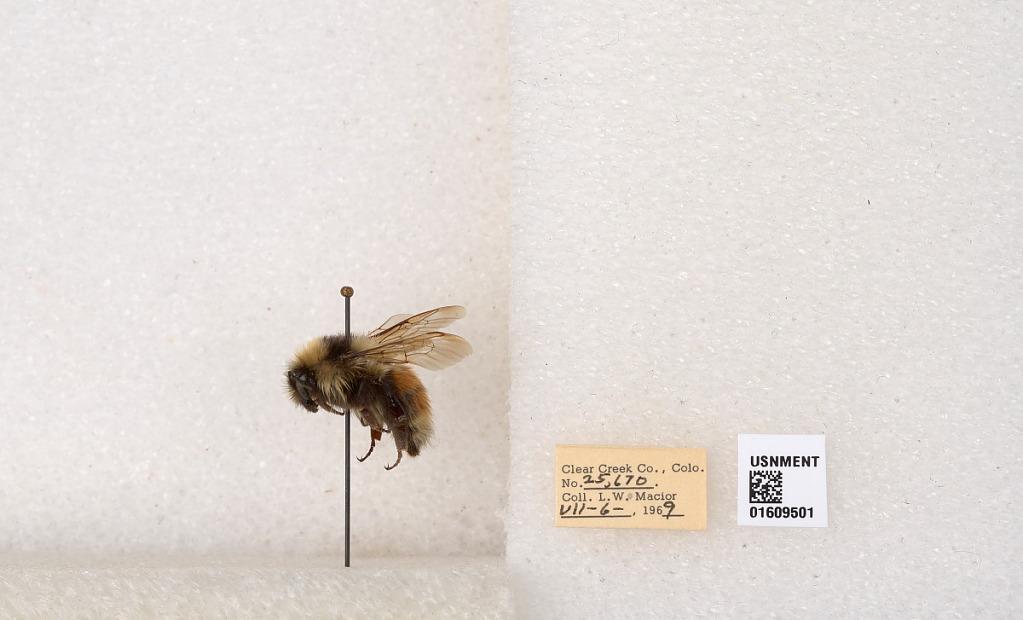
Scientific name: Bombus (Pyrobombus) sylvicola Kirby
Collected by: L. Macior
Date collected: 1969-7-6
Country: United States
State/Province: Colorado
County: Clear Creek
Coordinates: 39.6856, -105.645